Septemvri–Dobrinishte narrow-gauge line

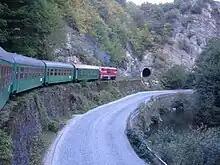
Approaching tunnel Nr 2

Along the gorge, the line passes Marko Nikolov (ex Mineral baths), Tsepina (ex Dorkovo) stops, the river again and the road at manually operated level crossing, to reach station Dolene, where it continues in the opposite direction on the other side of the valley, climbing 246 m level displacement to drainage divide Chukata and station Kostandovo ( 801 m AMSL) in 10.9 km. Here is the maximum slope of the route at 32 ‰. After passing this station, the route descends to Velingrad valley.